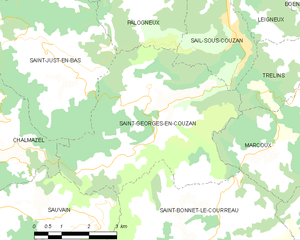
Saint-Georges-en-Couzan est une commune française située dans le département de la Loire en région Auvergne-Rhône-Alpes, et faisant partie de Loire Forez Agglomération.